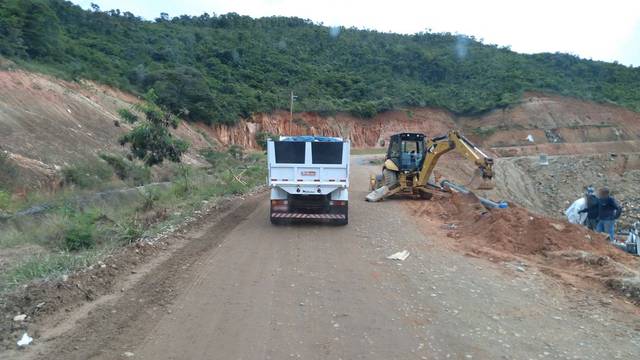
Region: Brazil
Coordinates: -19.852, -43.85